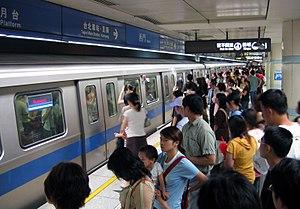
Le métro de Taïpei, ou Mass Rapid Transit, Metro Taipei, ou par les habitants sous le nom de est constitué d'un ensemble de lignes souterraines et en viaduc desservies par des rames de métro classiques ou automatisées VAL et desservant l'agglomération de Taipei, capitale de Taïwan, ainsi que sa couronne, New Taipei. Ce réseau est aujourd'hui géré par le « Taipei Rapid Transit Corporation » ou TRTC. Il comporte six lignes classiques dont une ligne entièrement automatique. Le réseau, créé en 1996, comprend aujourd'hui 167,4 km de voies et 131 stations. Il transporte environ 2,1 millions de voyageurs par jour.